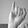
ASL letter: I